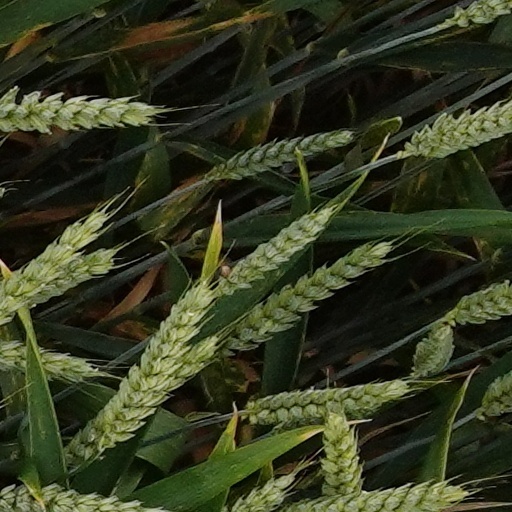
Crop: wheat